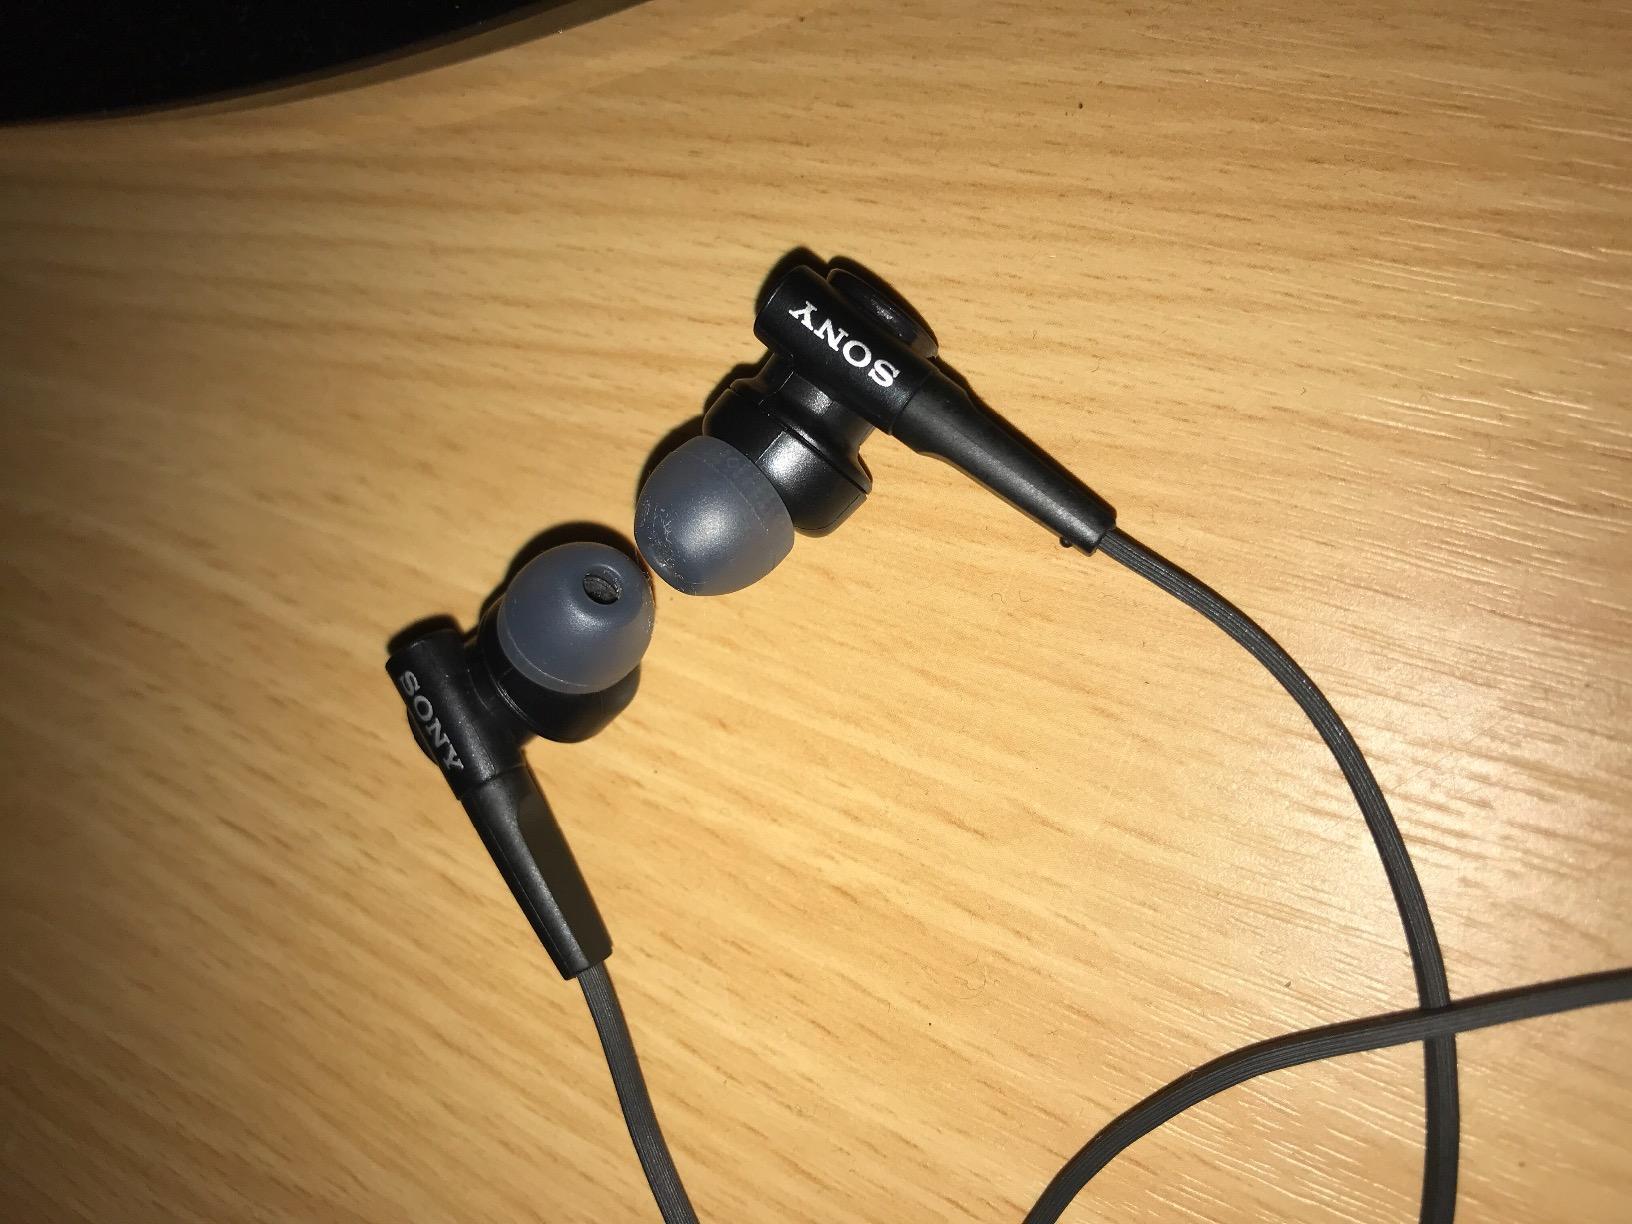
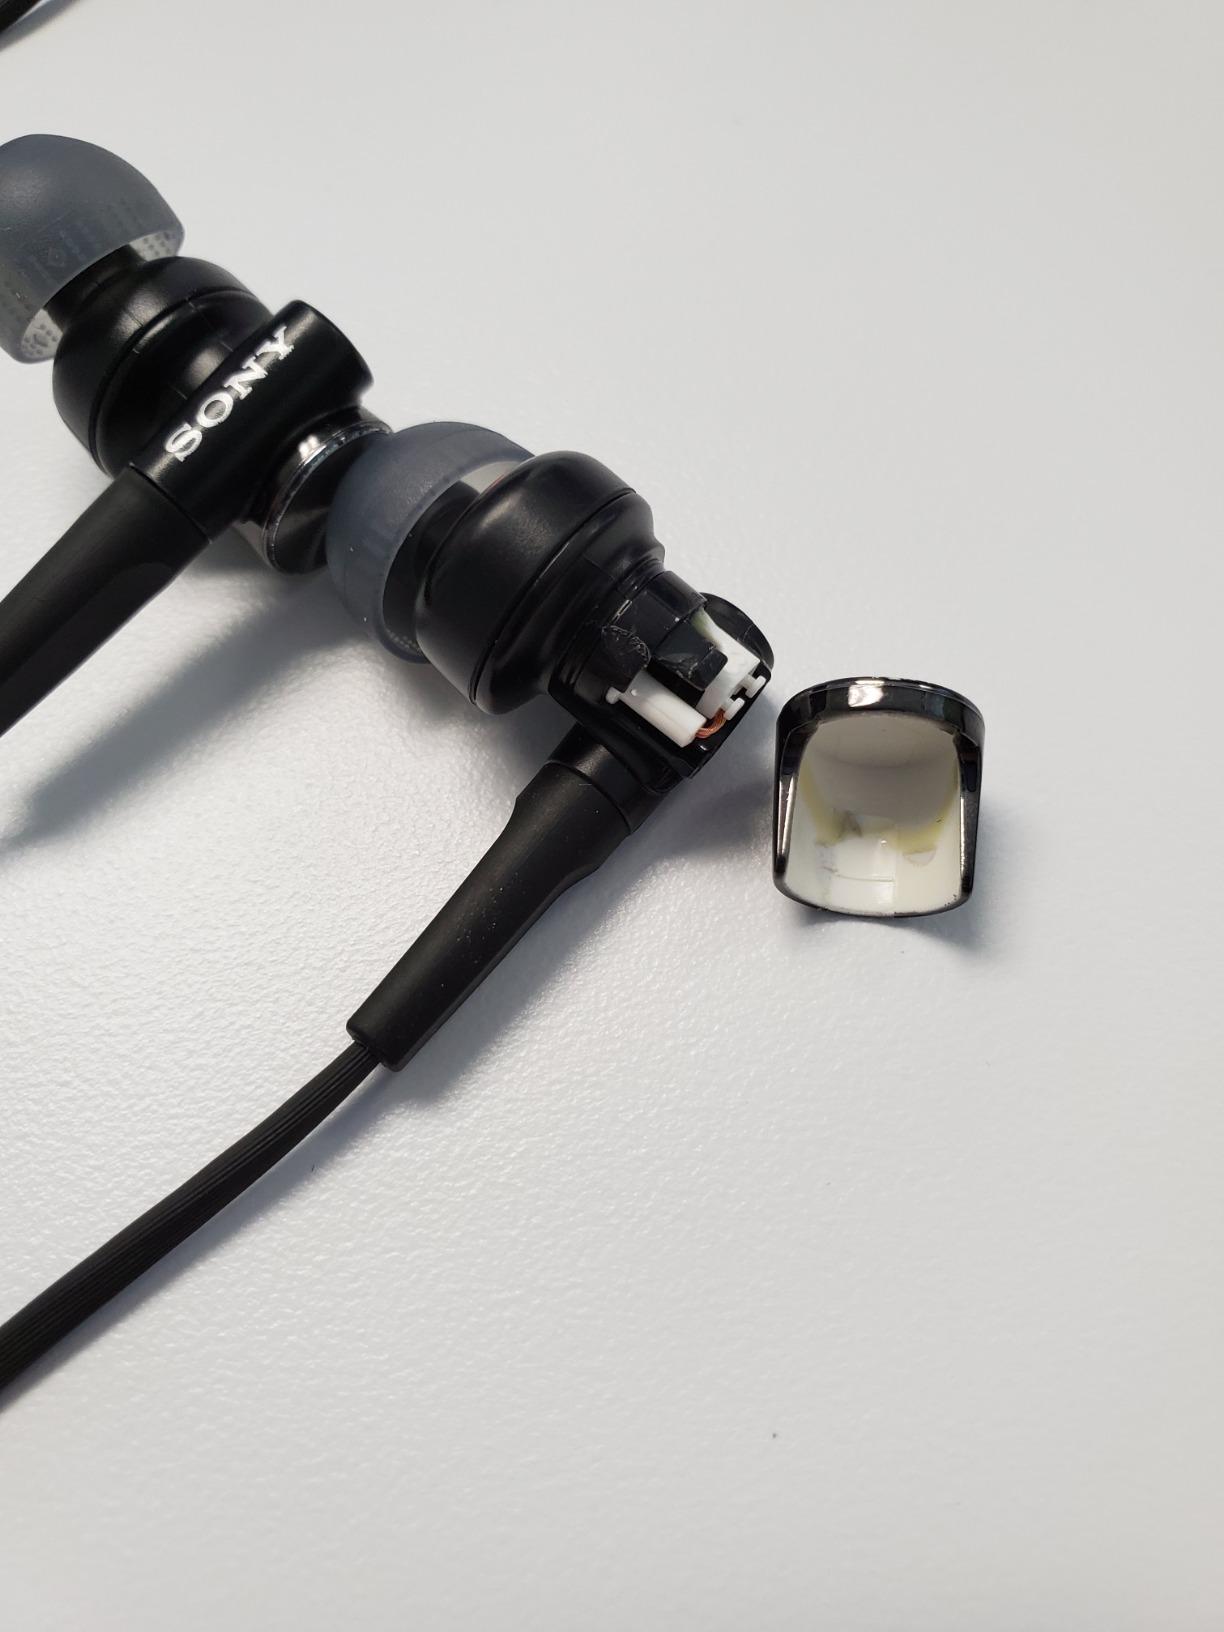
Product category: headphones
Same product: yes